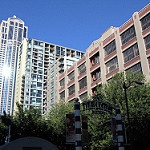
Scene: Outdoor